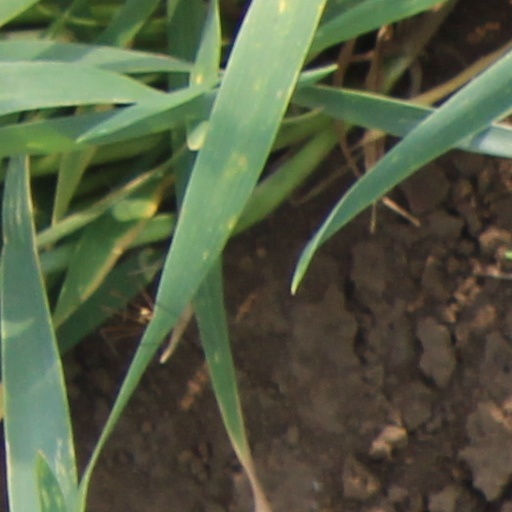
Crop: wheat